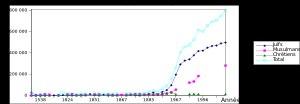
Fondée vers 3000 av. J.-C, la Vieille ville de Jérusalem est divisée en quartiers juifs, chrétiens, musulmans et arméniens. À l'époque de Jésus, la ville comptait environ 80 000 habitants. À partir de 1844, la communauté juive orthodoxe constituait le plus important groupe religieux de la ville. À partir de 1893, la majorité de la population de la ville était constituée de Juifs. En 2003, la Vieille Ville comptait 31 405 Arabes et 3 965 « Juifs et autres ». Pour cette même année, la population totale de la ville était de 693 217, dont 464 527 « Juifs et autres » et 228 690 Arabes.